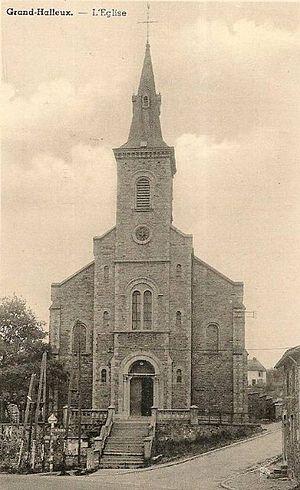
Église de Grand-Halleux
Grand-Halleux est une section de la commune belge de Vielsalm située en Région wallonne dans la province de Luxembourg.